An Odyssey of the North

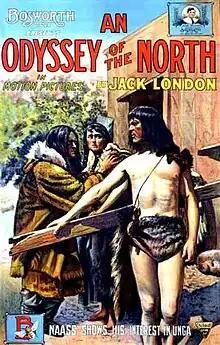
Theatrical release poster

An Odyssey of the North is a 1914 American adventure film directed by Hobart Bosworth and written by Hettie Grey Baker and Hobart Bosworth. The film stars Hobart Bosworth, Rhea Haines and Gordon Sackville. It is based on the 1899 short story "An Odyssey of the North" by Jack London. The film was released on September 3, 1914, by Paramount Pictures.